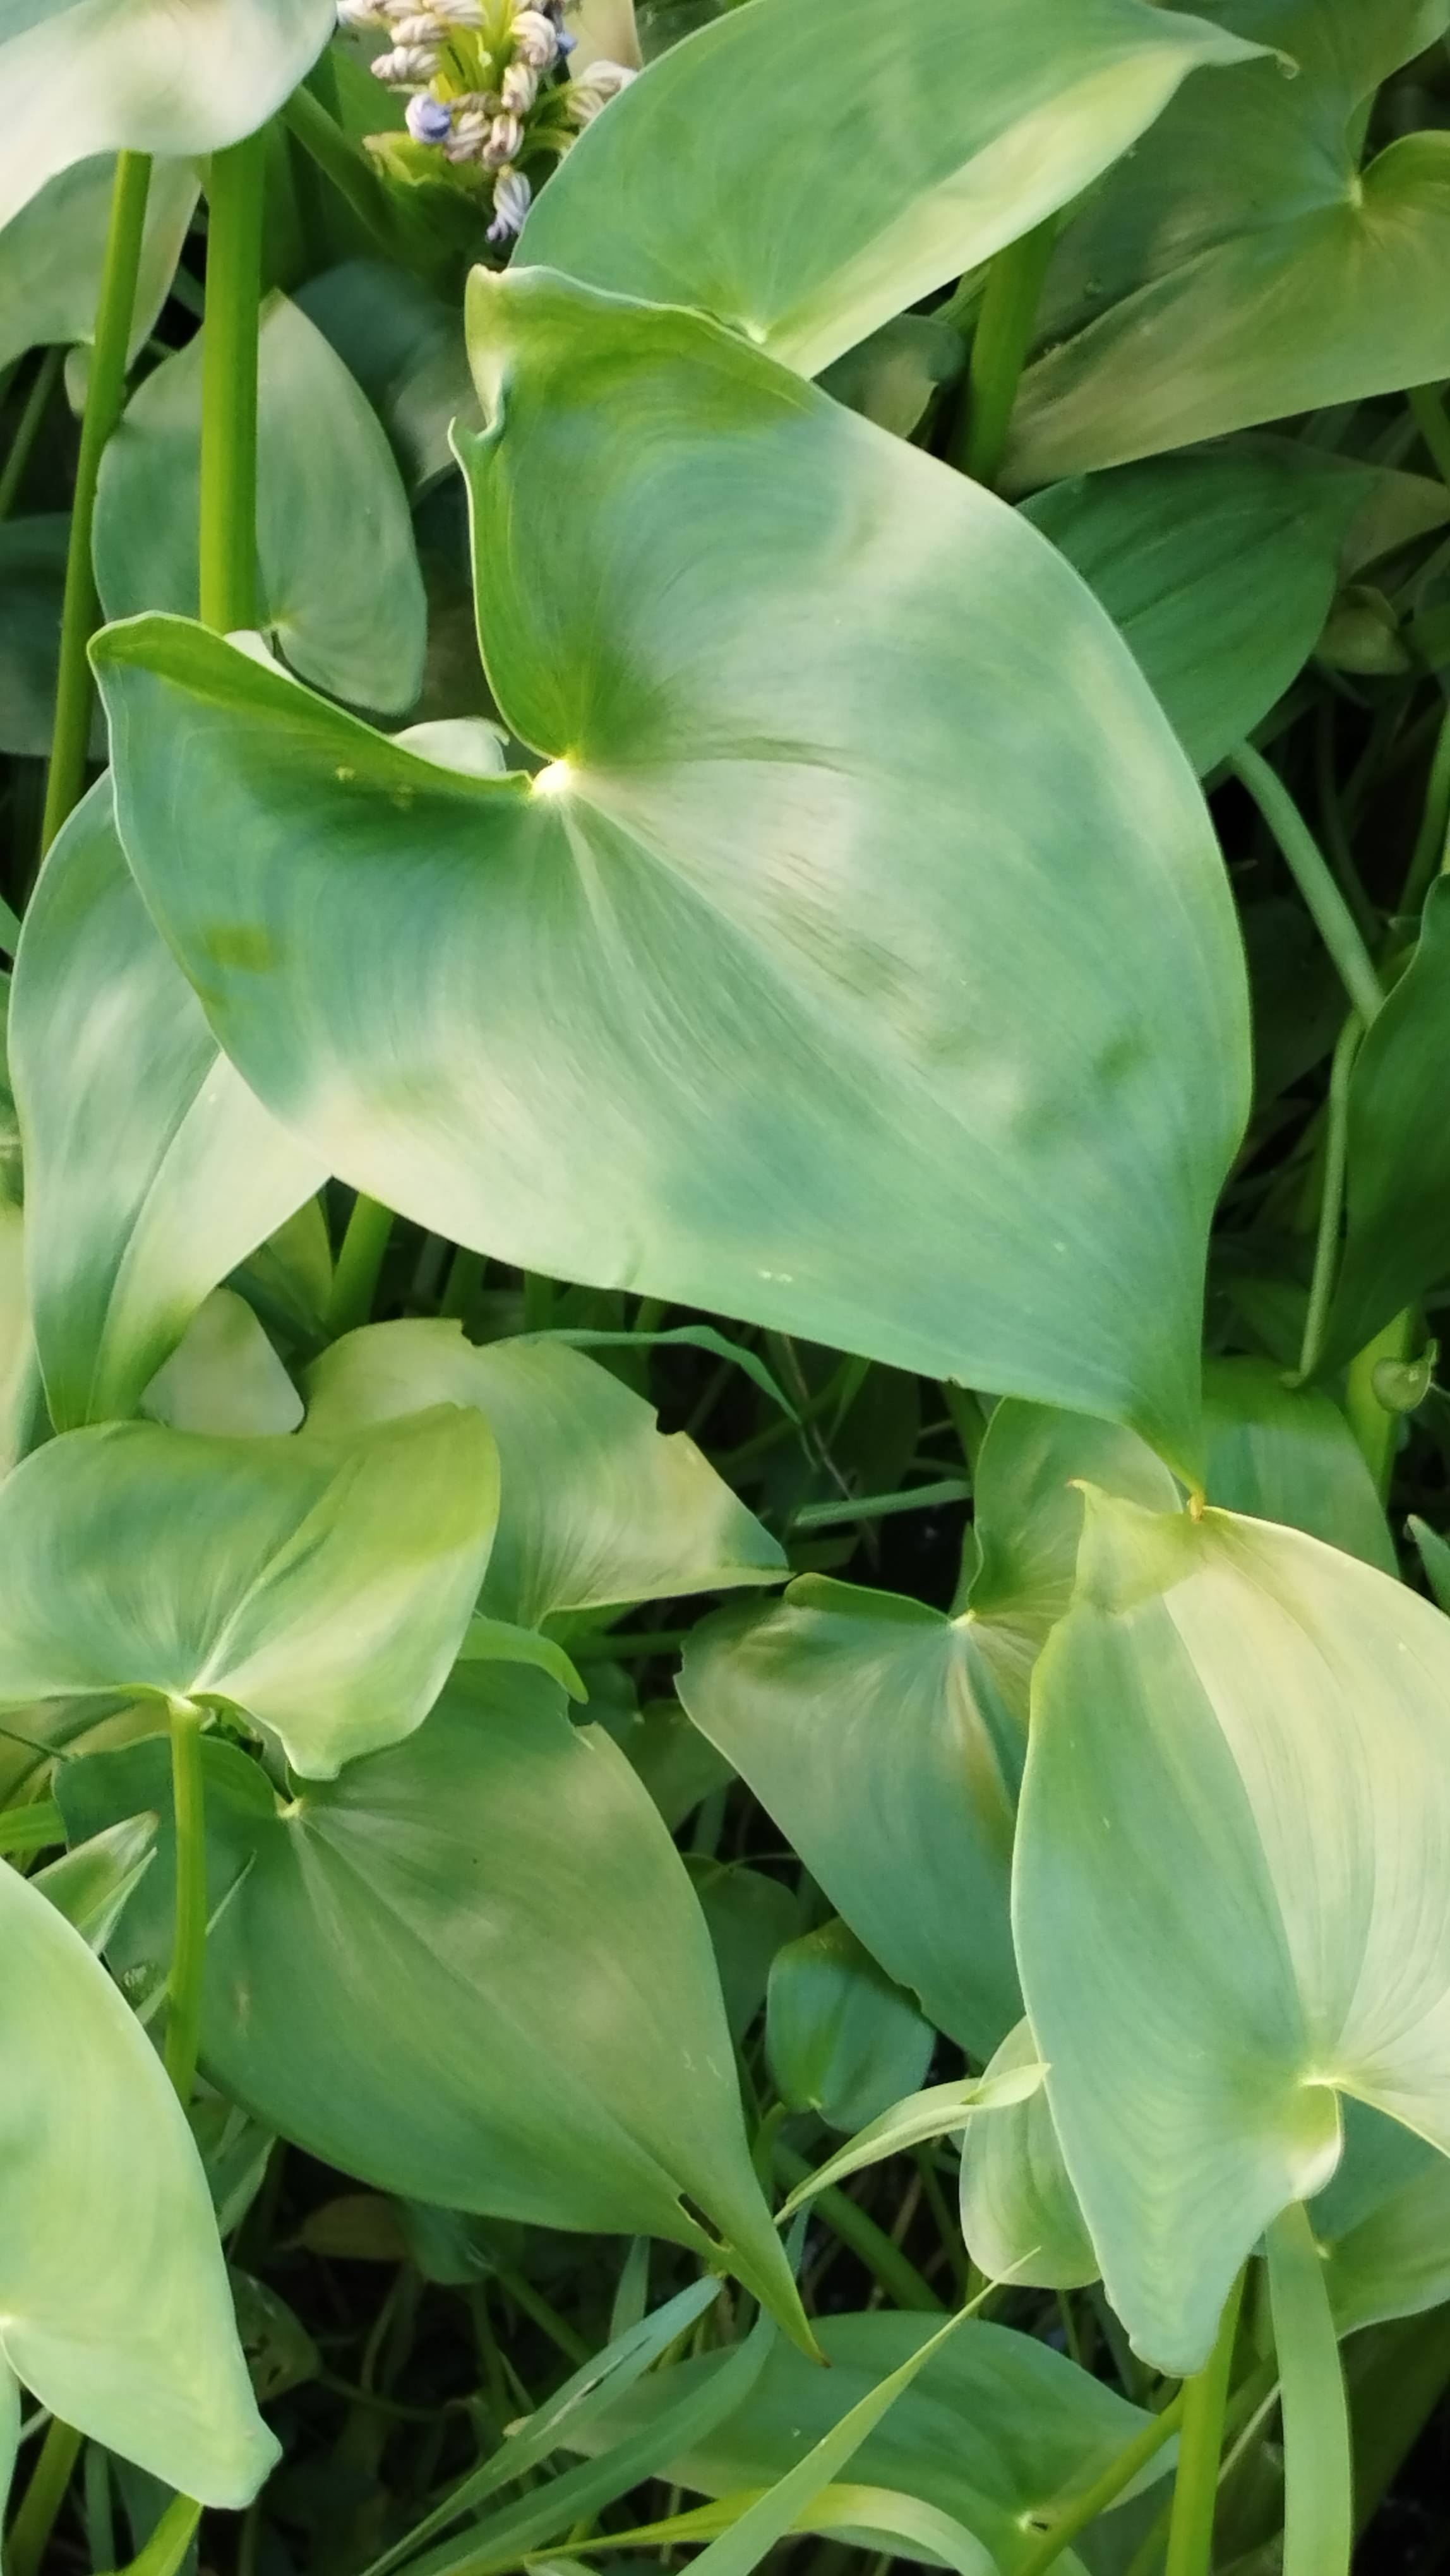
Species: Heartleaf False Pickerelweed (Monochoria korsakowii)